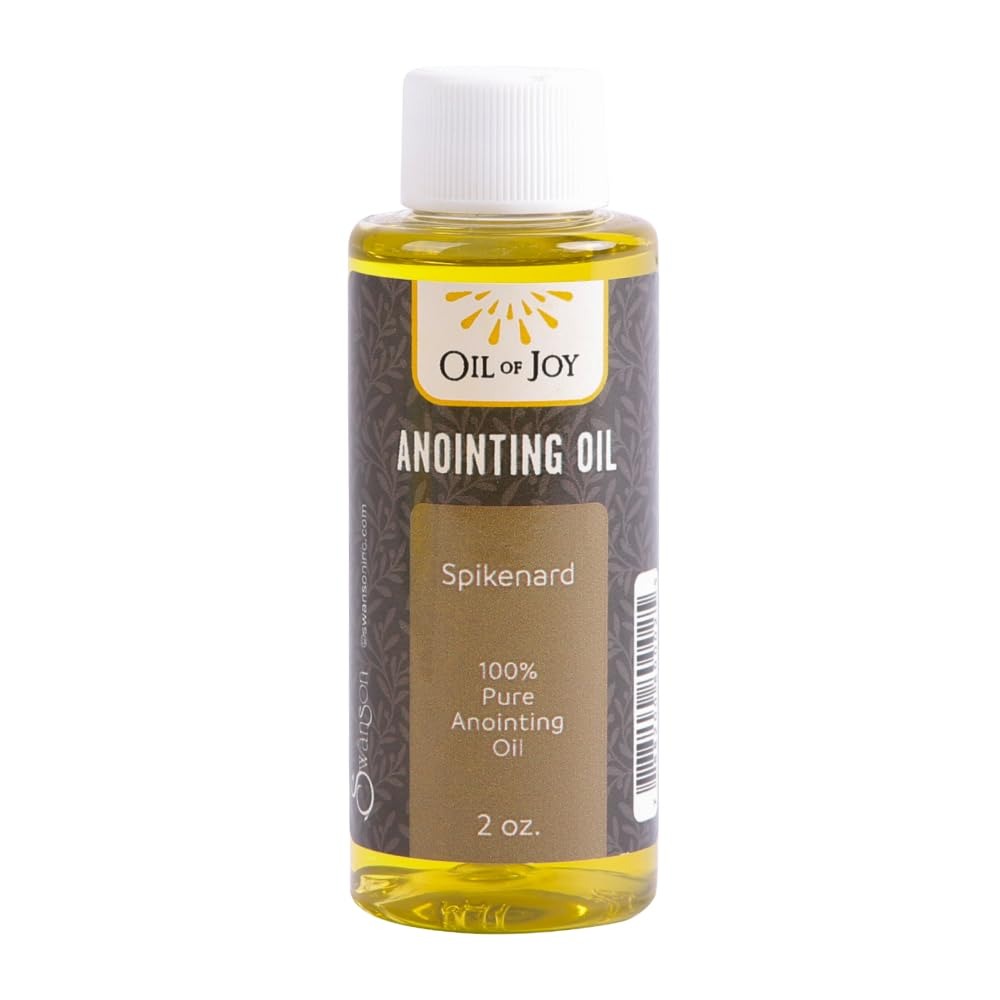
Item Name: Oil of Joy Spikenard Anointing Oil - Used During Prayer and Christian Worship - Anointing Holy Oil 2 Oz
Bullet Point 1: Cinnamon anointing oil is not just an aromatic blend but a symbol of divine consecration. In the Bible, particularly in Exodus 30:22-25, God instructs Moses to create a sacred anointing oil using specific ingredients, including cinnamon. This oil was used to consecrate holy objects, anoint priests, and set individuals apart for divine purposes. The use of cinnamon in this sacred mix underscores its spiritual importance, representing purification, sanctification, and the presence of the Holy Spirit.
Bullet Point 2: Warm and Sweet Scent with Woodsy and Earthy Undertones The unique blend of cinnamon creates a warm and inviting aroma that not only pleases the senses but also elevates the spiritual atmosphere. The scent, characterized by sweet, woodsy, and earthy undertones, serves as a reminder of the sacredness of the moment and helps to deepen the spiritual connection during prayer and meditation.
Bullet Point 3: Handcrafted Quality and Secure Packaging Each bottle of cinnamon anointing oil is meticulously handcrafted, ensuring the highest quality. The oil is mixed with olive oil to create a fragrance that is both enduring and spiritually significant. Moreover, the packaging is designed with care; the 2 oz. clear bottles are sturdy and equipped with secure lids to prevent leaks, making them ideal for storage and transportation.
Bullet Point 4: Ideal for Various Religious Ceremonies and Personal Use: Whether used during prayer, church services, ceremonies, or in the comfort of your own home, cinnamon anointing oil is versatile. Its spiritual significance makes it suitable for a wide range of religious practices, from anointing the sick to blessing homes. Additionally, its compact size makes it convenient to carry and use whenever needed.
Bullet Point 5: Enhances Spiritual Atmosphere : The aromatic blend of cinnamon anointing oil not only serves a practical purpose but also enhances the spiritual atmosphere. Its fragrance is known to uplift the spirit, promote a sense of peace, and foster a deeper connection with the divine. Whether used in a church setting or during personal prayer, this oil helps to create an environment conducive to spiritual growth.
Bullet Point 6: Convenient and Reliable for Long-Term Use The cinnamon anointing oil comes in a pack of six, providing ample supply for regular use. Each bottle is designed to be durable and leak-proof, ensuring that the oil remains intact and effective over time. This makes it a reliable choice for those who regularly engage in spiritual practices and rituals.
Product Description: Cinnamon anointing oil is more than just a fragrant blend; it is a symbol of spiritual dedication and divine consecration. With its deep biblical roots, handcrafted quality, and versatile uses, this oil stands out as a valuable addition to any spiritual practice. Whether you are consecrating a sacred space, anointing a leader, or simply seeking to enhance your spiritual atmosphere, cinnamon anointing oil offers both practical benefits and profound spiritual significance.
Value: 1.0
Unit: Fl Oz

Price: 28.435